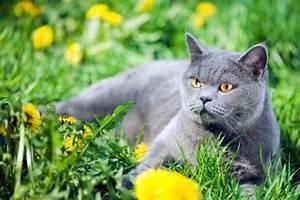
cat